Dialogue of the Saviour

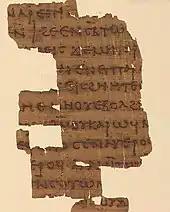
Yale Papyrus Fragment from the Nag Hammadi Gnostic Library Codex III, containing The Dialogue of the Savior.

The Dialogue of the Saviour is a Gnostic Christian writing. It is the fifth tractate in Codex III of Nag Hammadi library. The only existing copy, written in Coptic, is fragmentary. Its final form was likely completed c. 150 AD. The textual style resembles other Gnostic dialogues between the Savior and the disciples, such as the Gospel of Thomas, but lacks a literary framework, has dramatic episodes interspersed, and includes eschatology. This style may be the result of a combination of "at least four different written sources.". Unlike many other Gnostic texts, "Dialogue" attributes the creation of the world to a benevolent Father rather than an evil or flawed Demiurge.